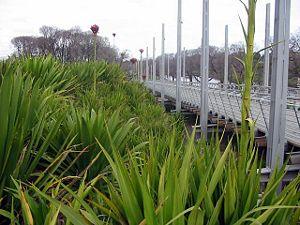
Birrarung Marr est un nouveau parc urbain de Melbourne, situé entre le quartier central des affaires et le fleuve Yarra. Il fut ouvert en 2002, son nom signifiant « Rivière des brumes » ou « Berge de la rivière » en Woiwurrung, langue des Wurundjeri, peuplade aborigène de la région de Melbourne.